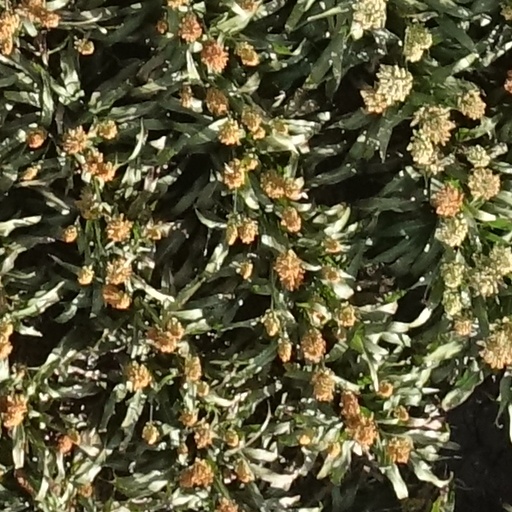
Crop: sorghum